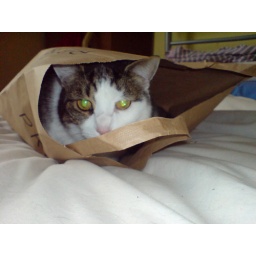
cat in a bag